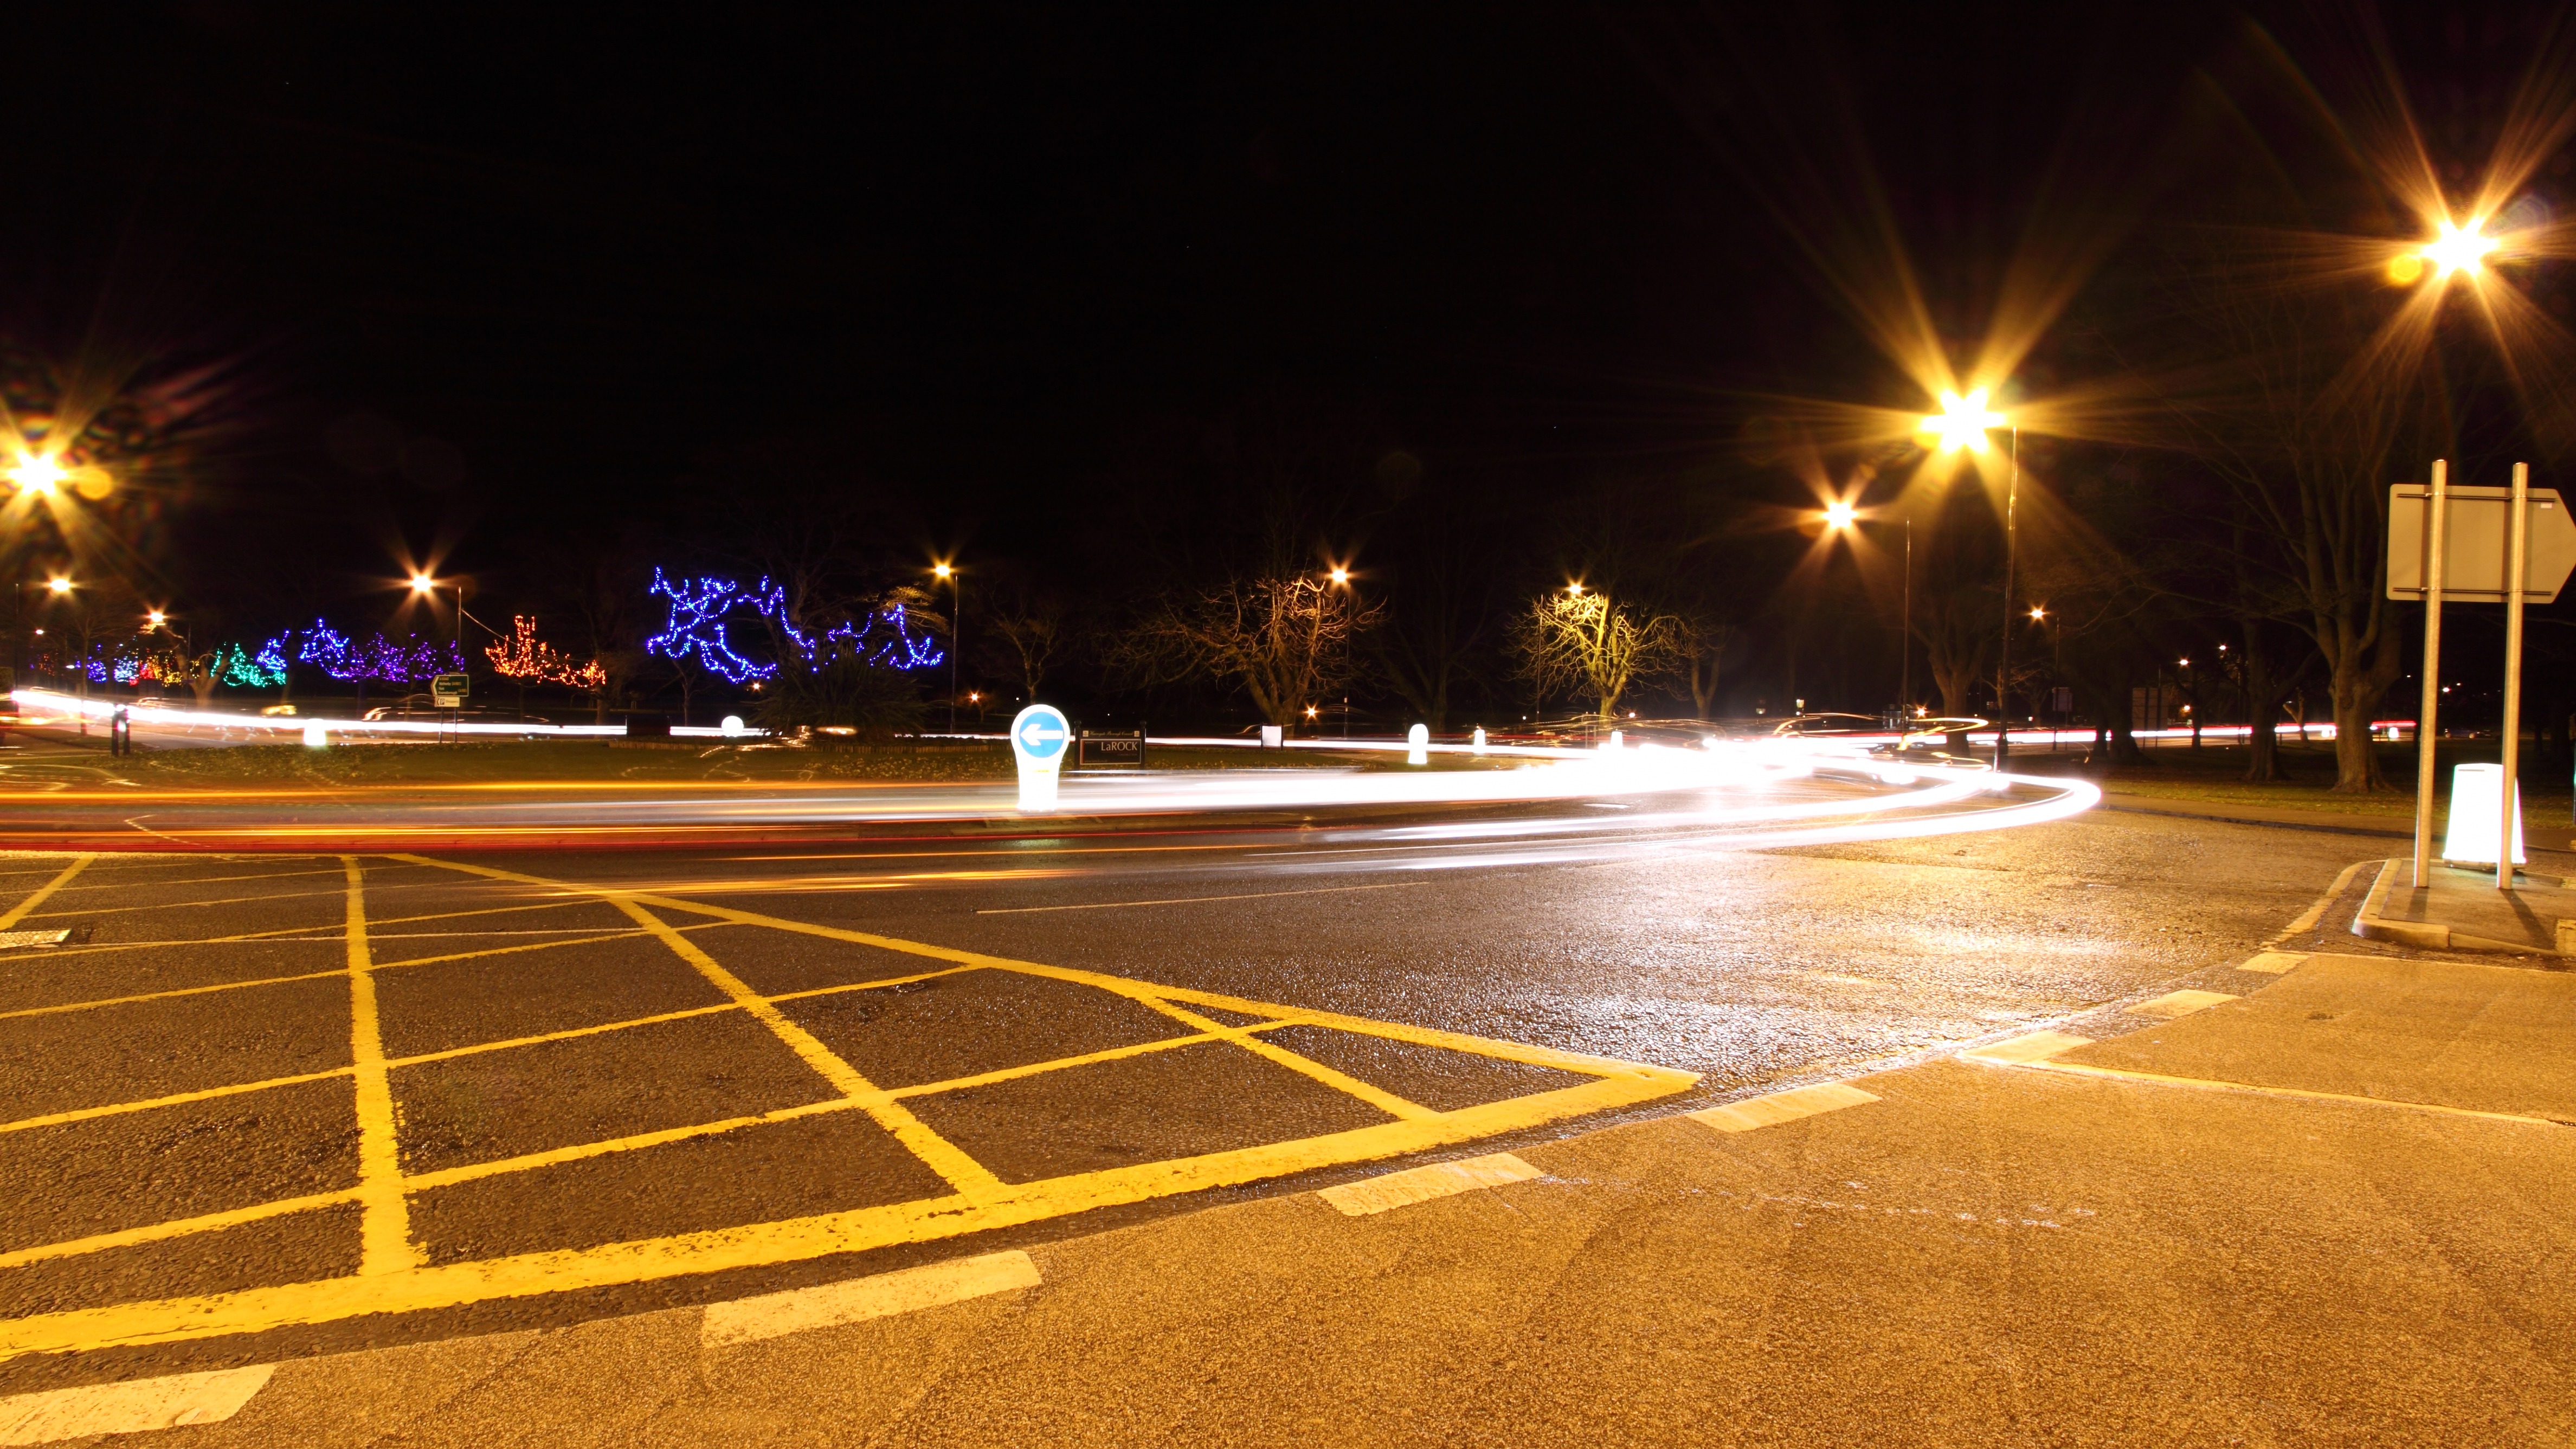
light, road, traffic, night, round, evening, paint, street light, lighting, brake, roundabout, lights, infrastructure, cars, head, light fixture